Tiberiu Dolniceanu

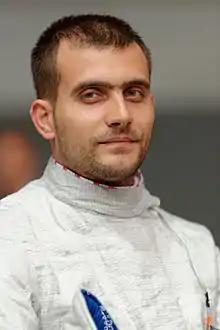
At the 2013 World Fencing Championships in Budapest

Tiberiu Dolniceanu (born 3 April 1988) is a Romanian sabre fencer, European champion in 2013 and bronze medal in the 2013 World championships. As part of Romania's sabre team, he won the team silver medal in the 2012 Summer Olympics and the team gold medal in the 2009 World Championships in Antalya.